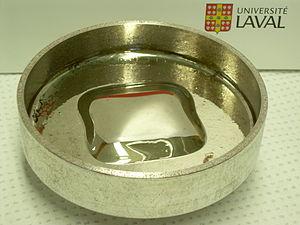
L'optique adaptative est une technique qui permet de corriger en temps réel les déformations évolutives et non-prédictives d'un front d'onde grâce à un miroir déformable. Elle utilise un principe similaire à l'optique active.